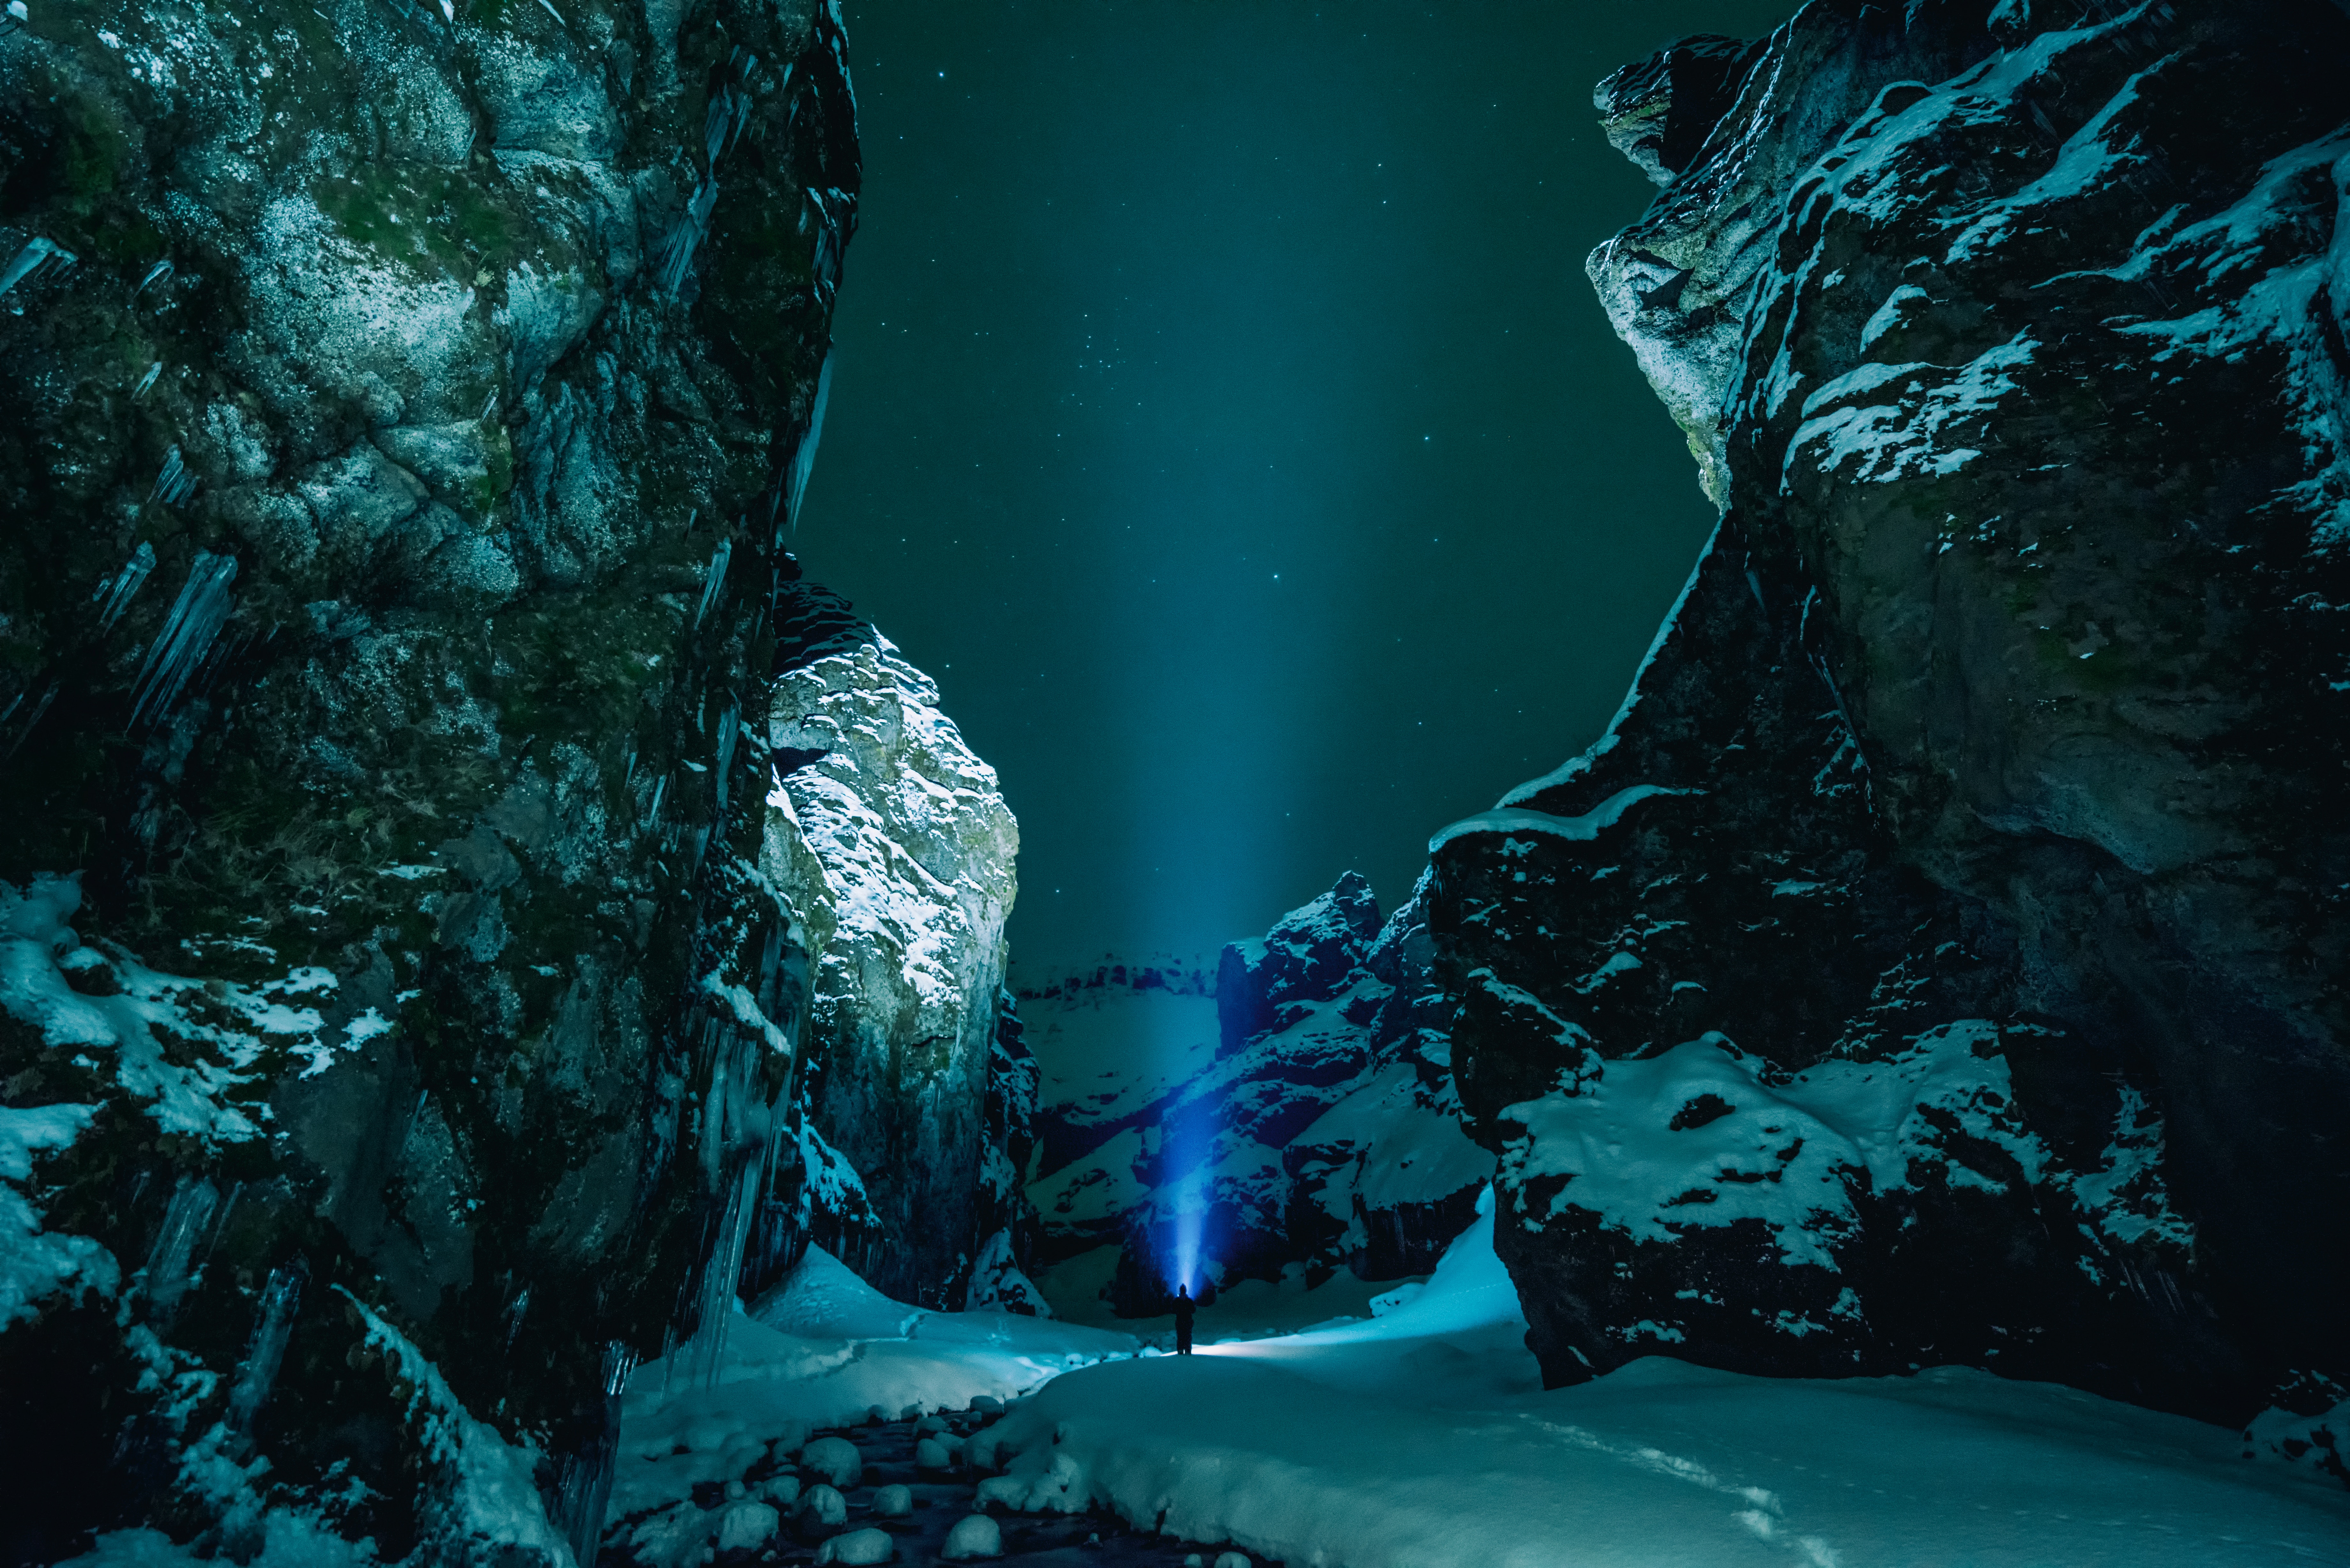
rock, snow, winter, night, underwater, darkness, blue, outer space, torch, earth, screenshot, geographical feature, computer wallpaper, ghost ship